Cary, North Carolina

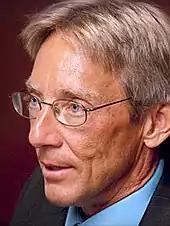
Mayor Harold Weinbrecht

The Cary community supports a wide variety of public events throughout the year. An annual tradition since 1959, Cary Band Day brings high school marching bands from across the southeast to compete in one of the oldest and best-known regional competitions. Cary supports artists with two festivals: Spring Daze Arts & Crafts Festival and Lazy Daze Arts & Crafts Festival. For the latter, the town closes the main downtown roads for two days, a tradition since 1976.